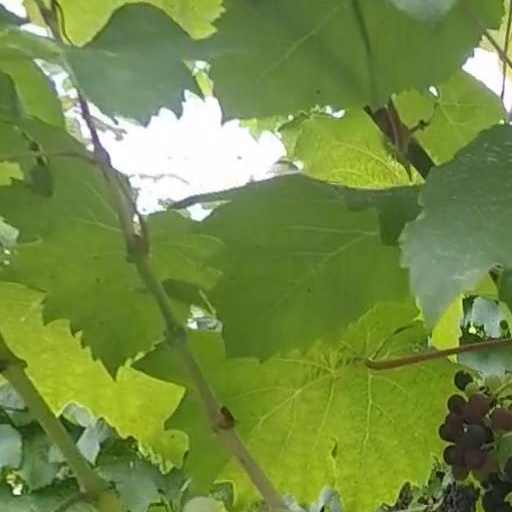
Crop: grape